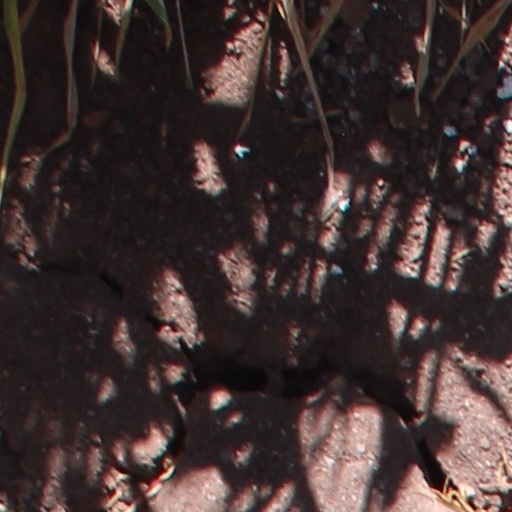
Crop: wheat